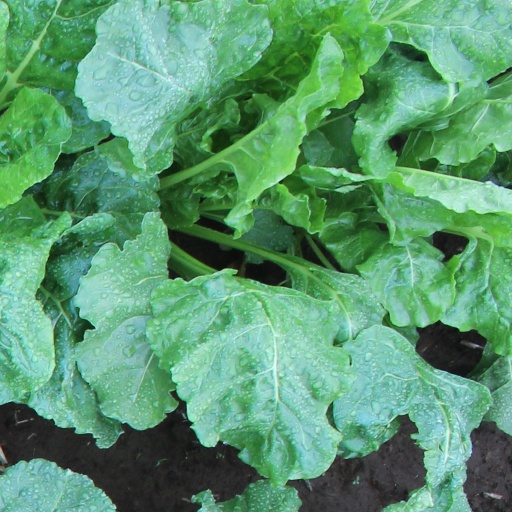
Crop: sugar beet